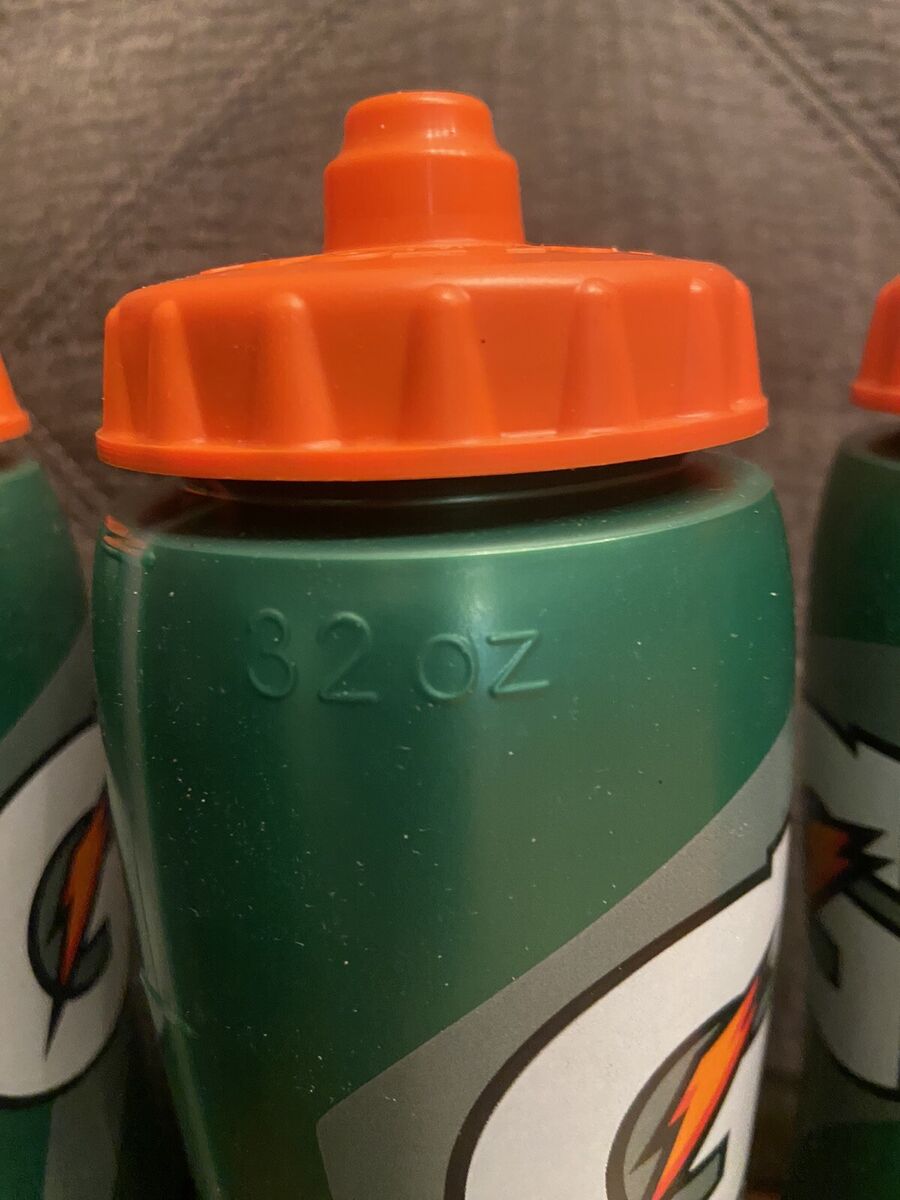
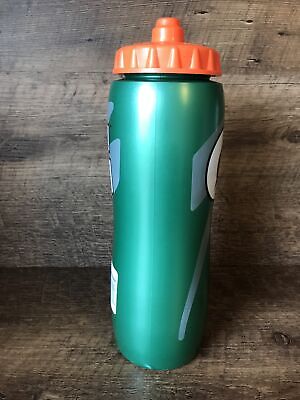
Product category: misc
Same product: yes